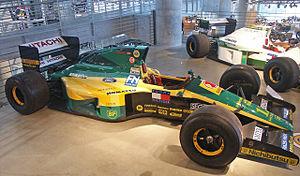
Le championnat du monde de Formule 1 1992 est remporté par le Britannique Nigel Mansell sur une Williams-Renault. Williams remporte le championnat du monde des constructeurs.
La Lotus 102D est la monoplace de Formule 1 engagée par l'écurie Team Lotus en championnat du monde de Formule 1 1992. Évolution de la Lotus 102B mais dotée d'un moteur V8 Ford-Cosworth au lieu d'un bloc Judd, elle participe à cinq courses en début de saison avant d'être remplacée par la Lotus 107.